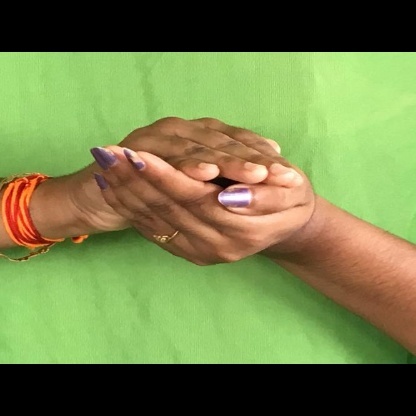
Mudra: Samputa